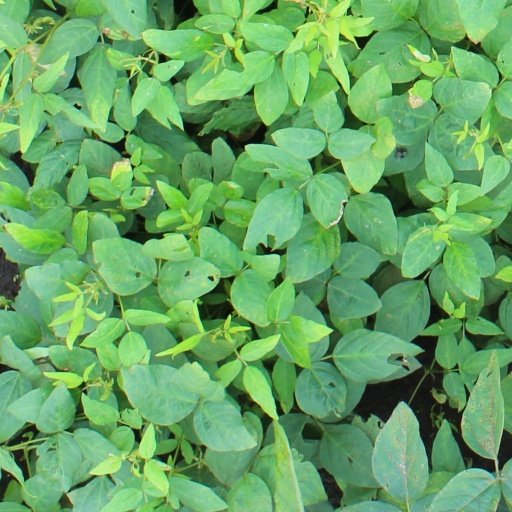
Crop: soybean